Dwarozh Private School

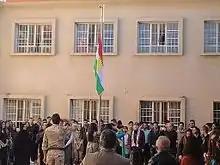
Dwarozh school when Raise the Flag of Kurdistan on the Kurdish National Flag Day 17-12-2014

Every Saturday in this school, three students raise the Flag of Kurdistan, and the principal with the physical education teacher perform the raising of the flag, while performing the Kurdish National Anthem Ey Reqîb. The picture shows the raising of the flag in 2013 and 2014.